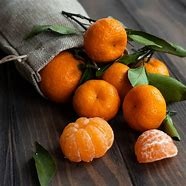
Label: mandarine